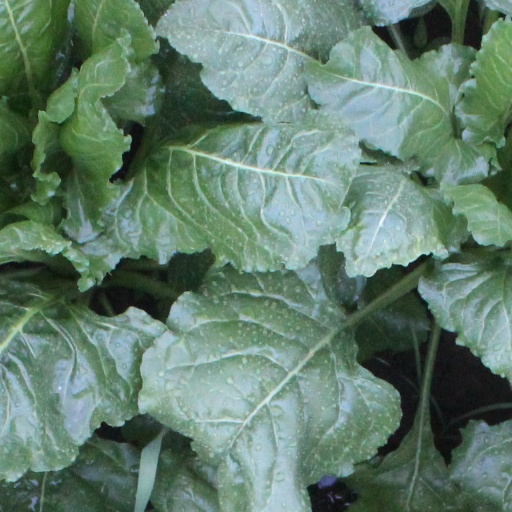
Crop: sugar beet